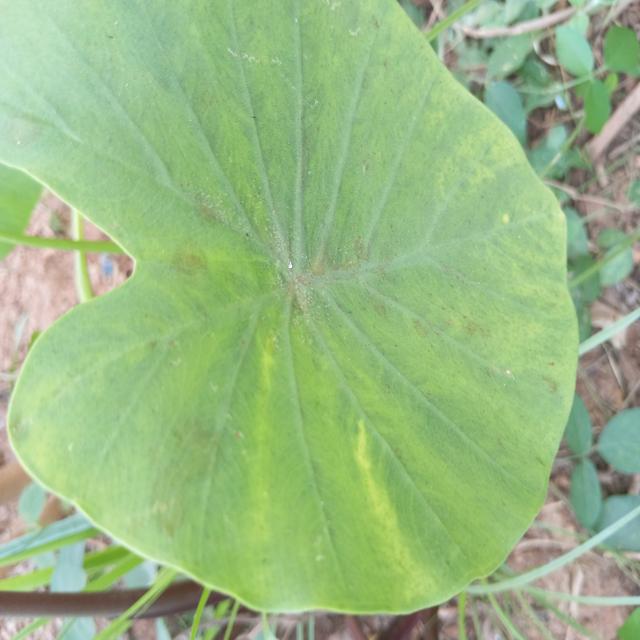
Label: Early_Blight